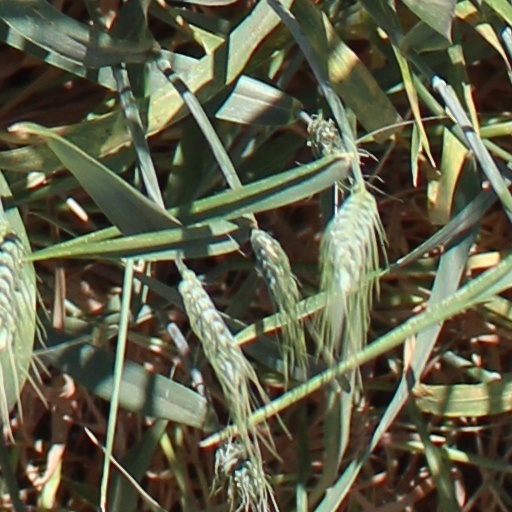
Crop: wheat